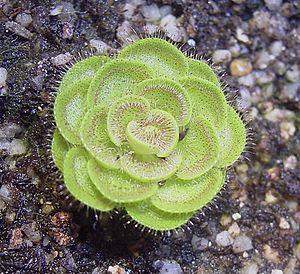
Les droséras, ou rossolis sont de petites plantes insectivores de la famille des Droséracées, appartenant au genre Drosera.